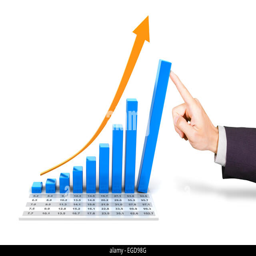
rising chart with hand pushing the tallest bar